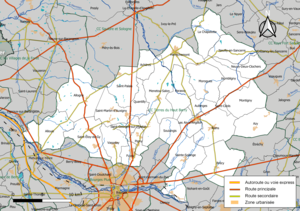
Carte géographique de la communauté de communes Terres du Haut Berry, département du Cher, France. Composition au 1er janvier 2019.
La communauté de communes Terres du Haut Berry est une communauté de communes française située dans le département du Cher et la région Centre-Val de Loire.